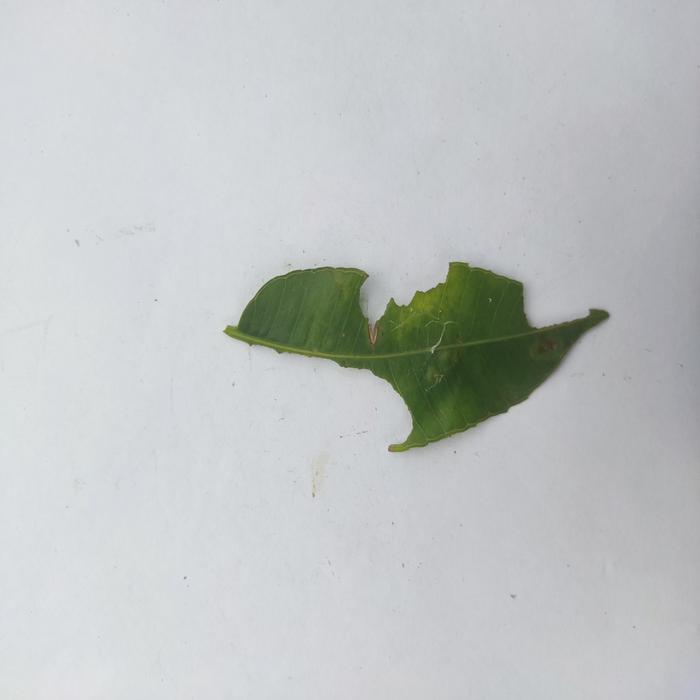
Crop: Hog Plum
Leaf condition: Caterpillars_Infestation